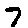
Label: 7